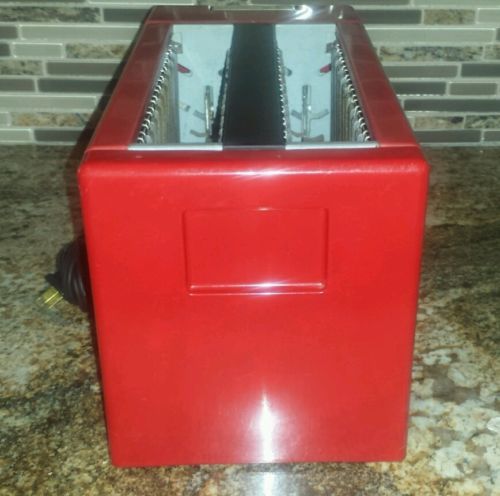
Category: toaster